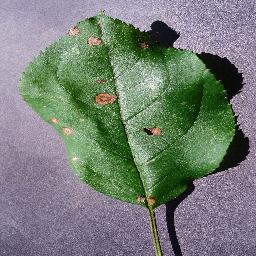
Label: Apple___Black_rot